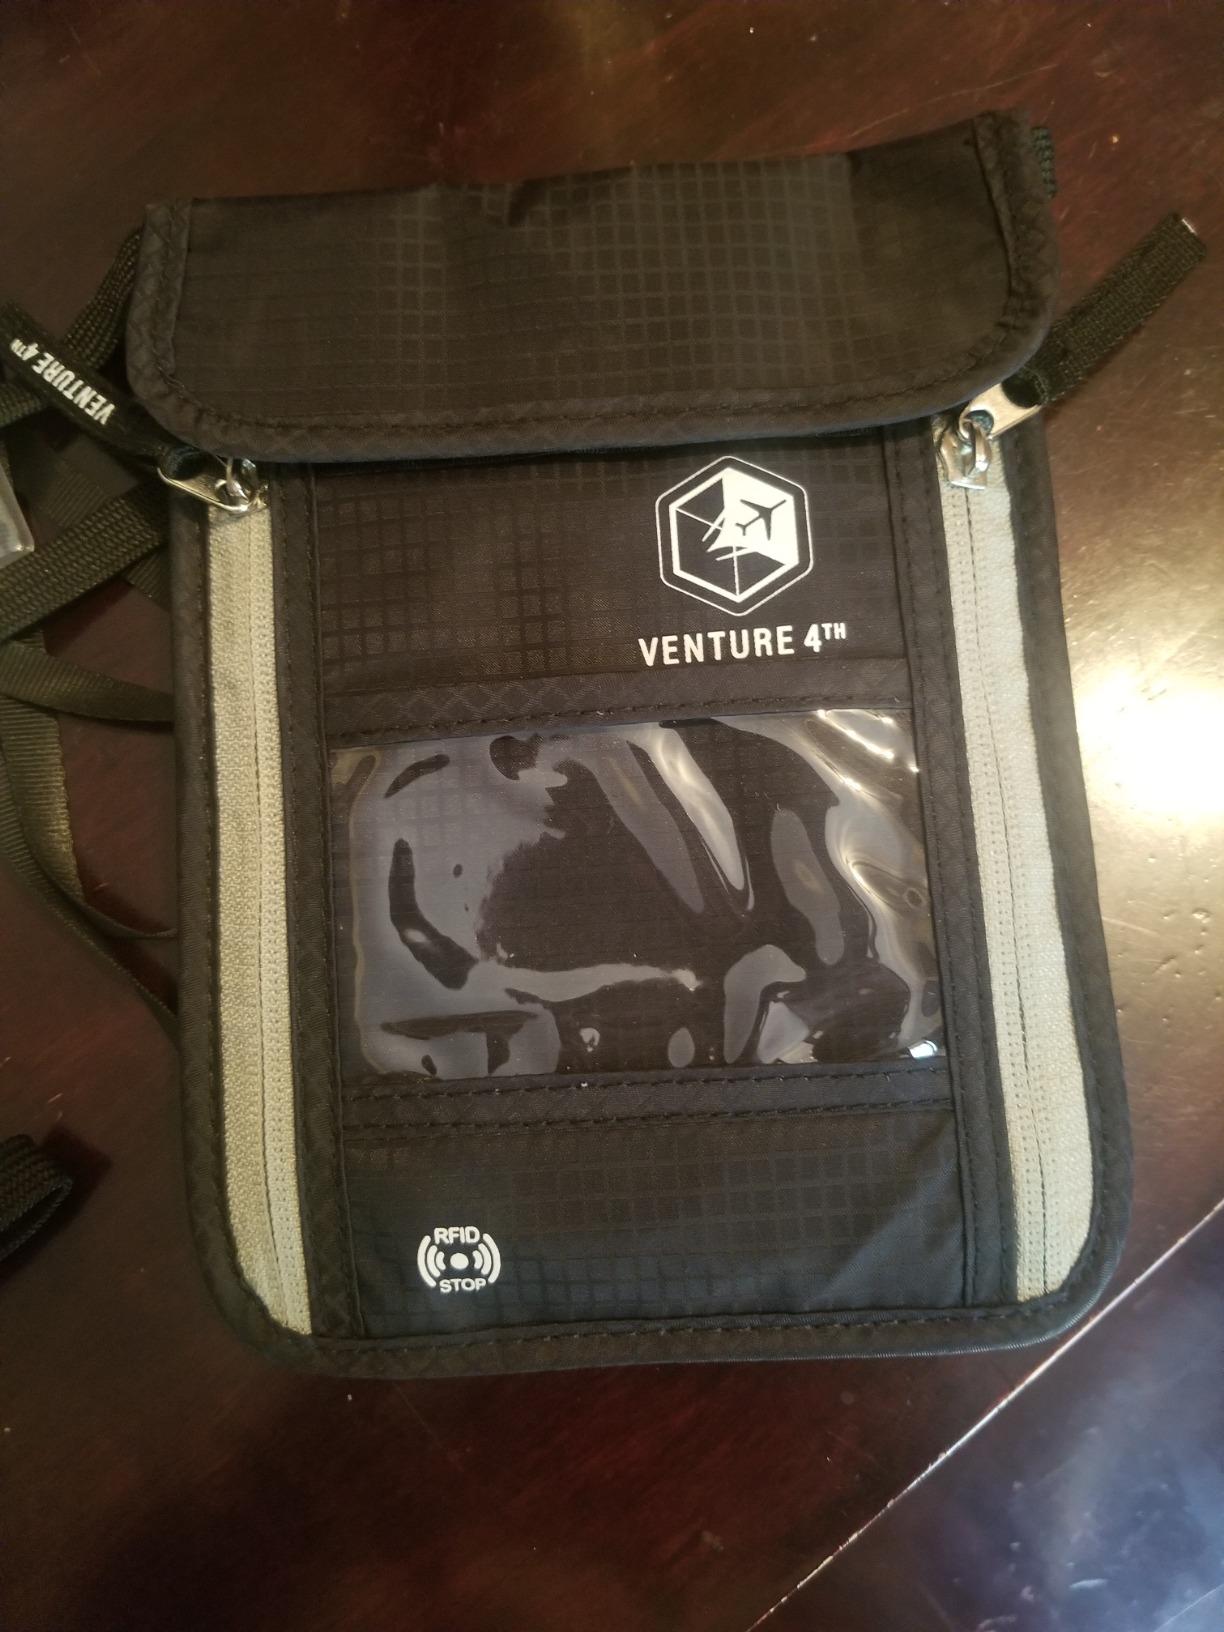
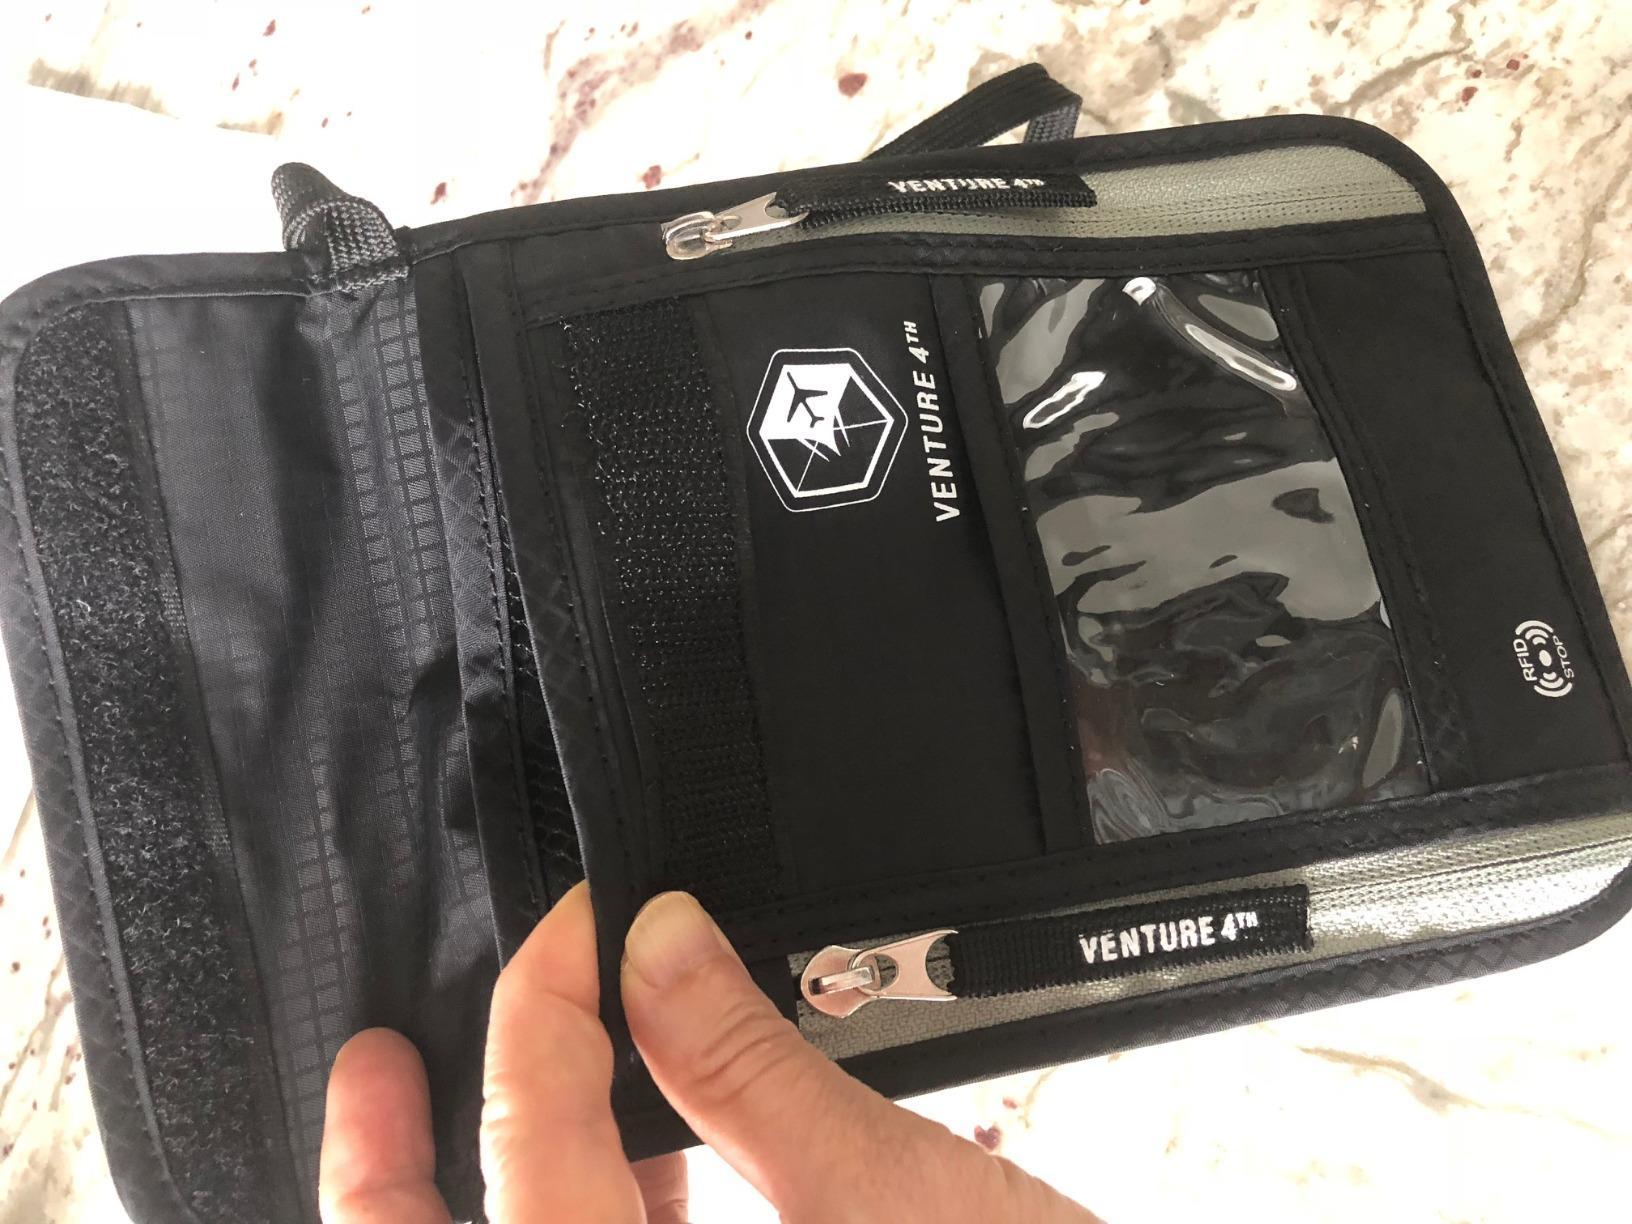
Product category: accessories_wallet
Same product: yes